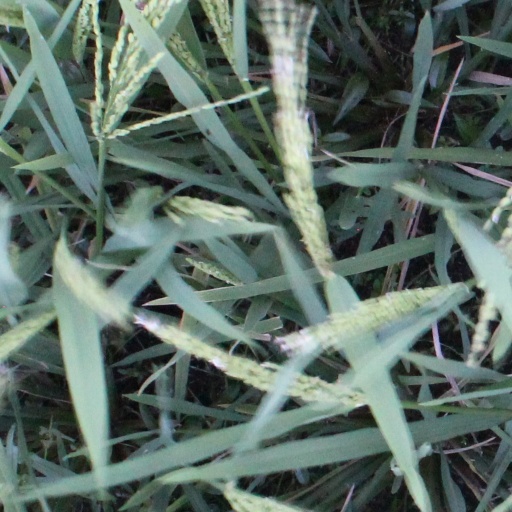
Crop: rice